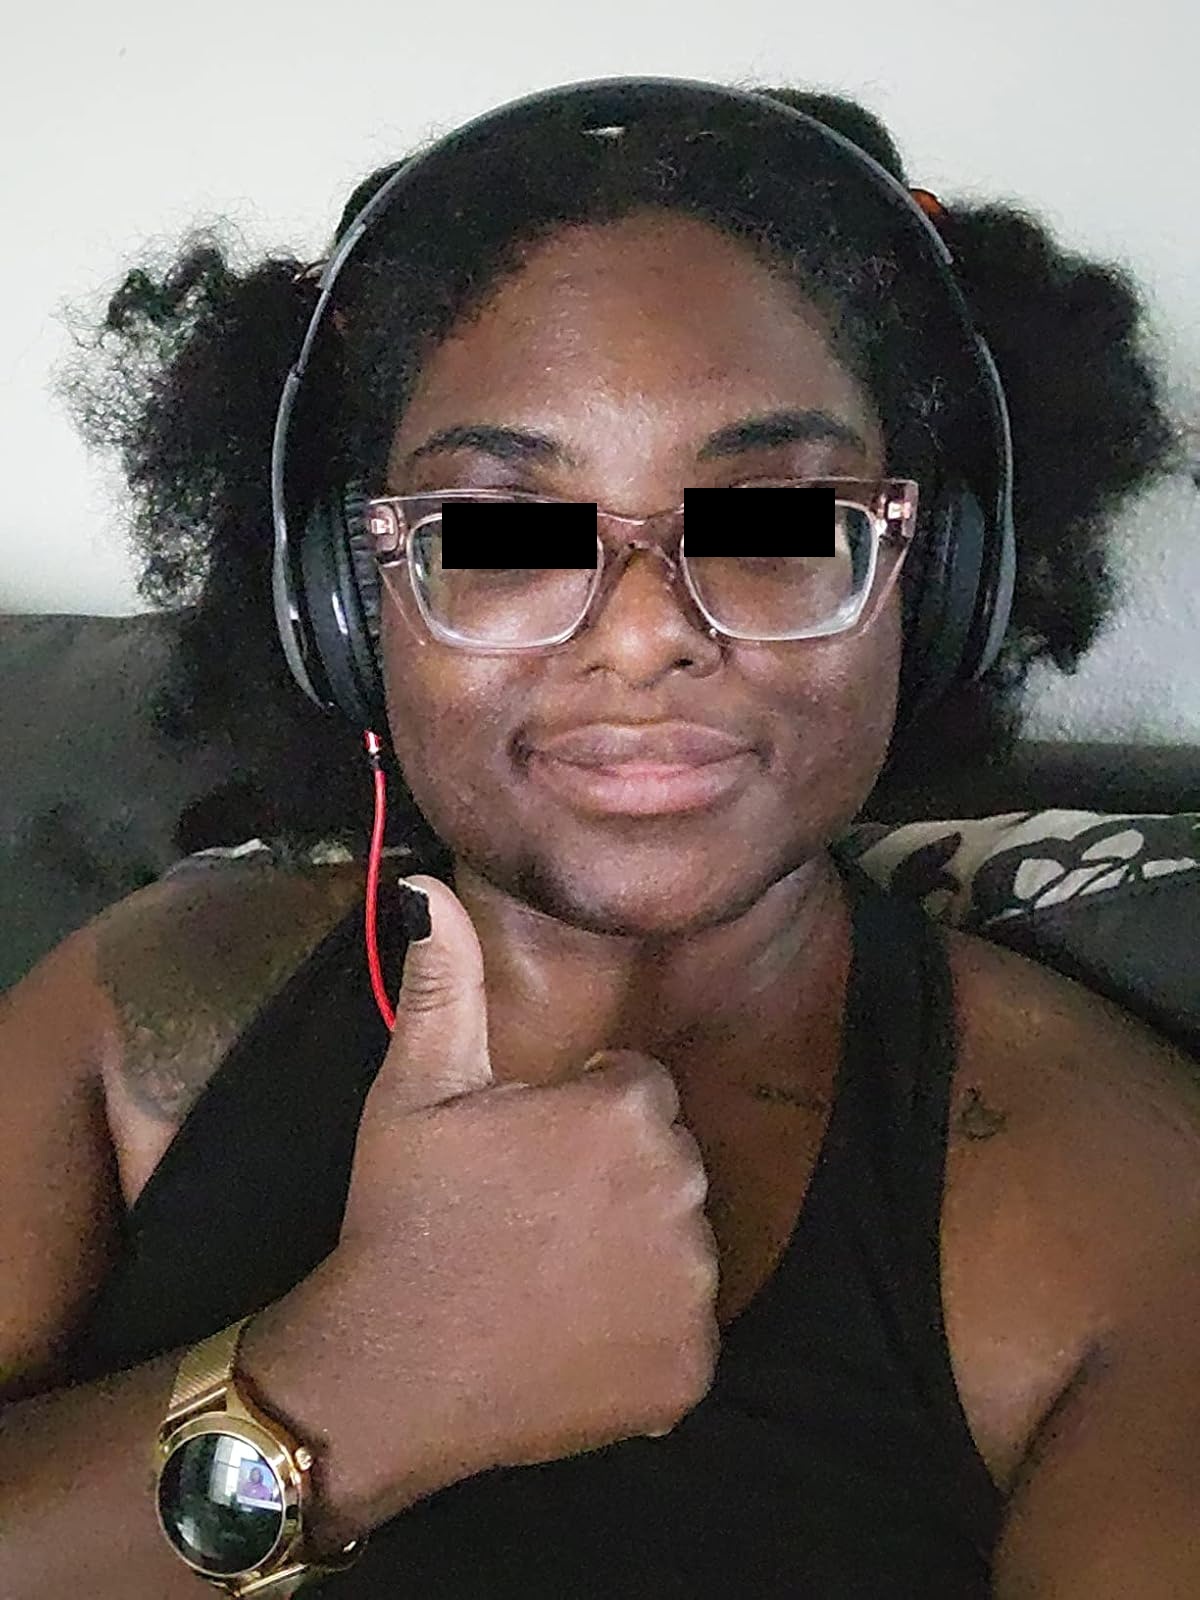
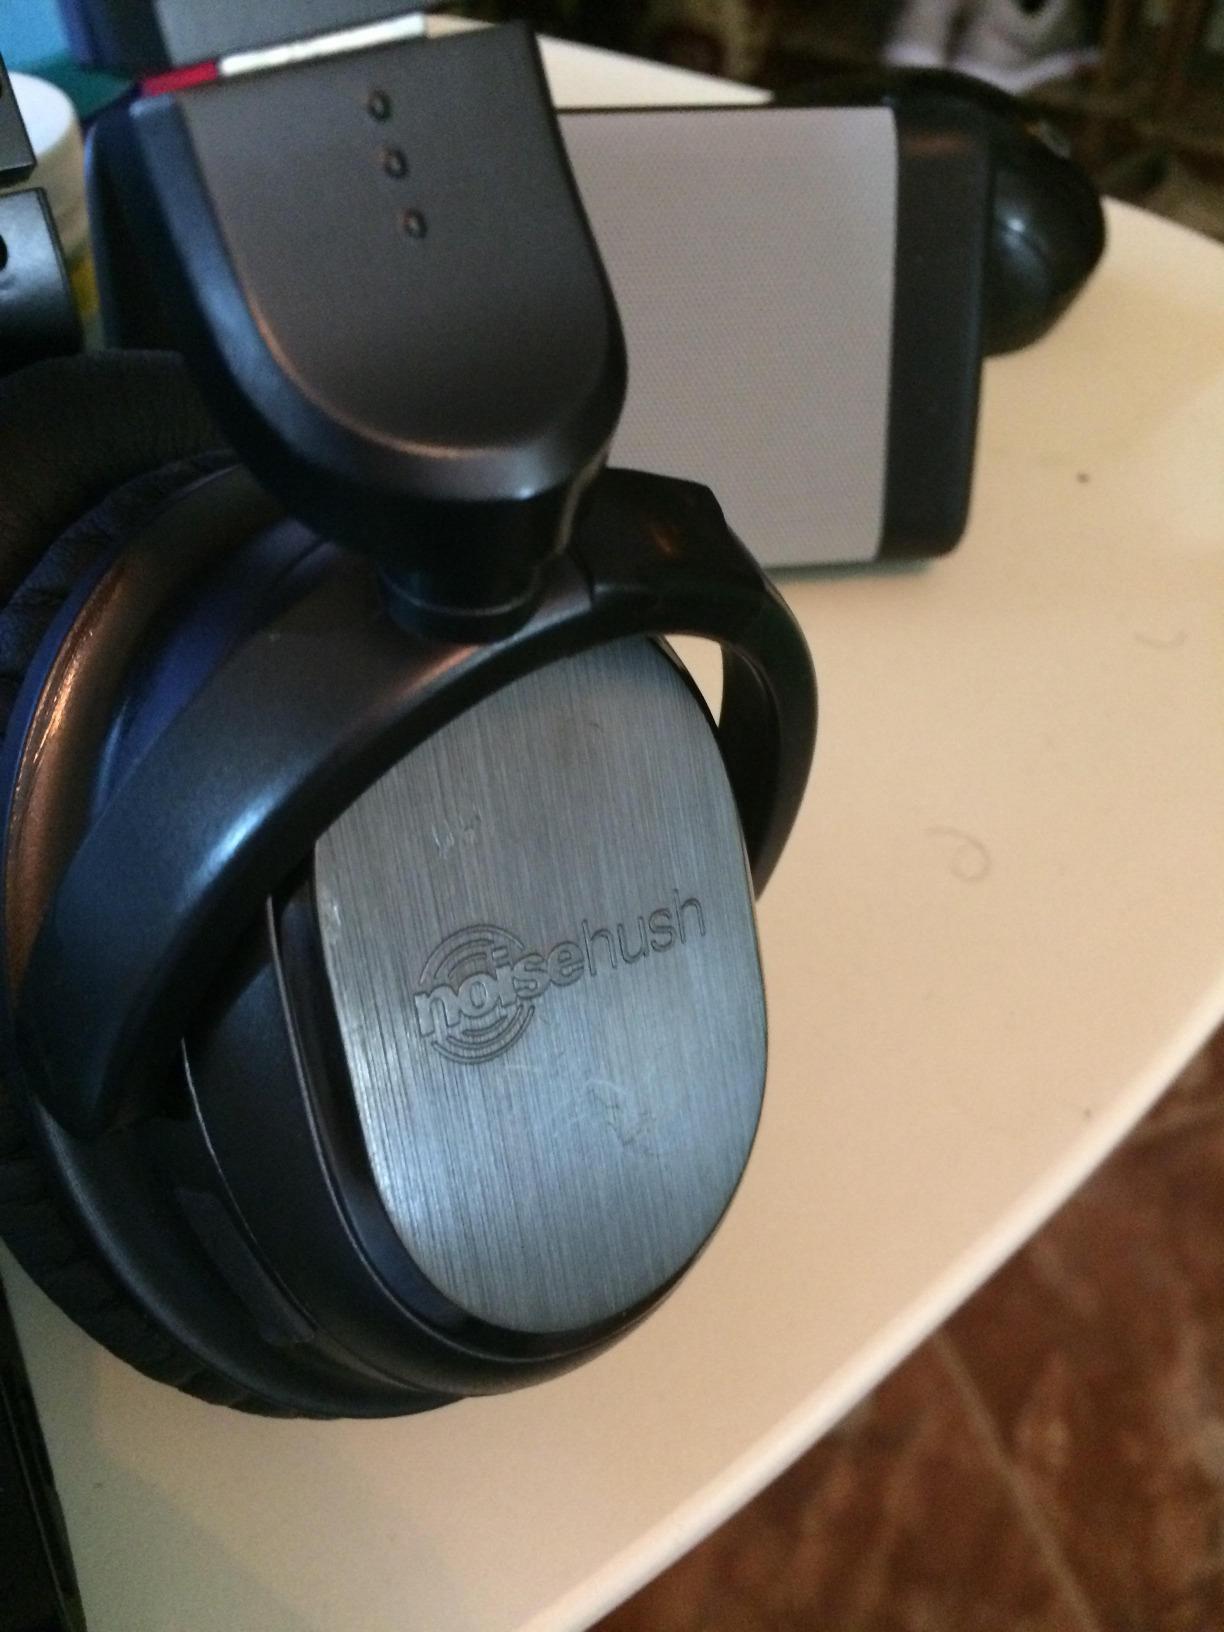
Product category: headphones
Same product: no